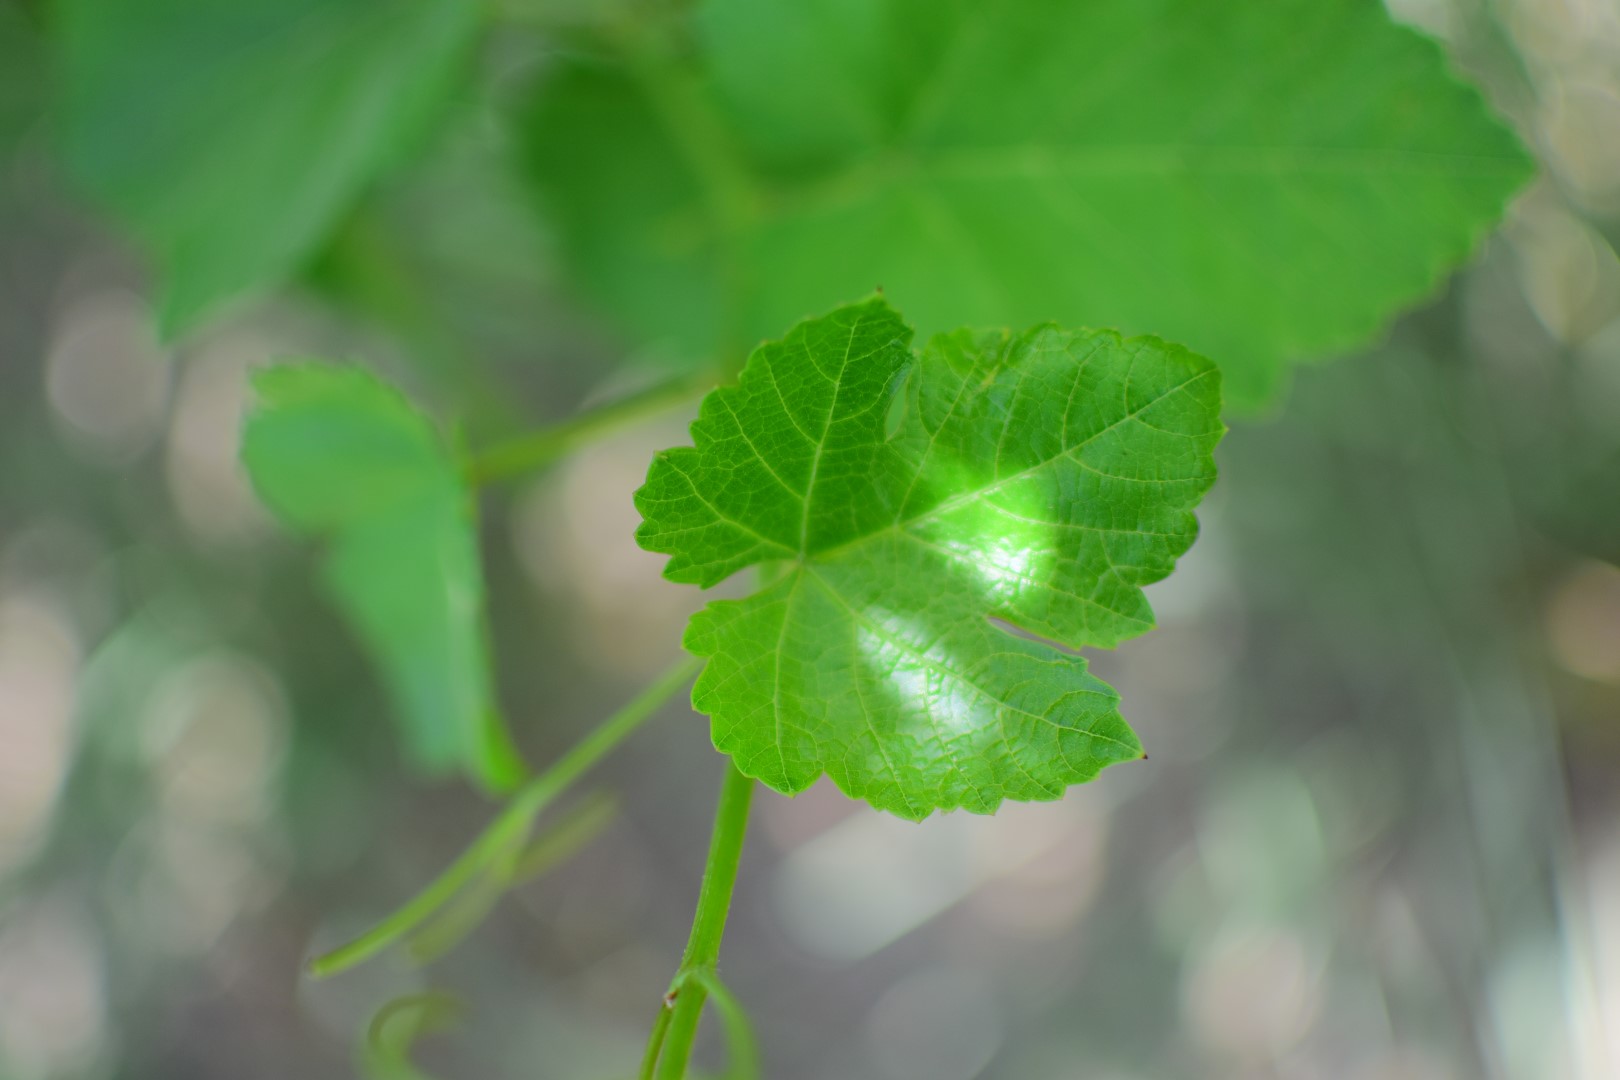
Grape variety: Shdah